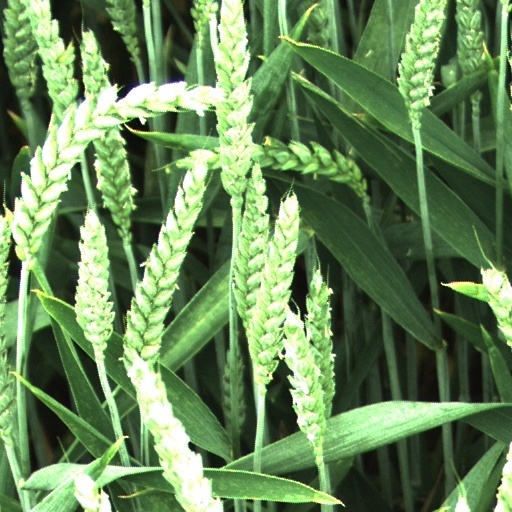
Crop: wheat